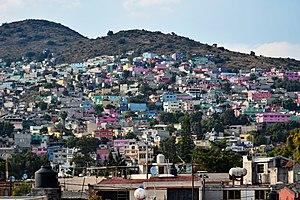
Ecatepec de Morelos (État de Mexico, Mexique) vue depuis l'autopista 85D.